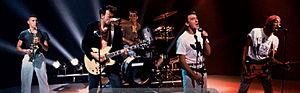
Nuclear Device est un groupe de rock français, originaire du Mans, dans la Sarthe. Leur style musical se caractérise par un mélange de punk et de reggae aux sonorités latines sur des paroles souvent rebelles et engagées. Nuclear Device, qui raccourcira son nom en ND, est l'un des groupes les plus importants du mouvement alternatif français. Il est considéré comme l'un des groupes précurseurs du mouvement punk rock français avec Ludwig von 88 et les Bérurier Noir.